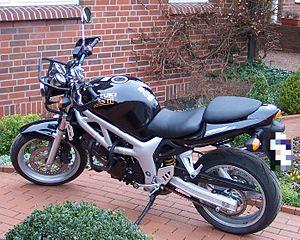
Une moto-école désigne aussi bien un organisme assurant la formation des motards que la motocyclette utilisée pour la formation.